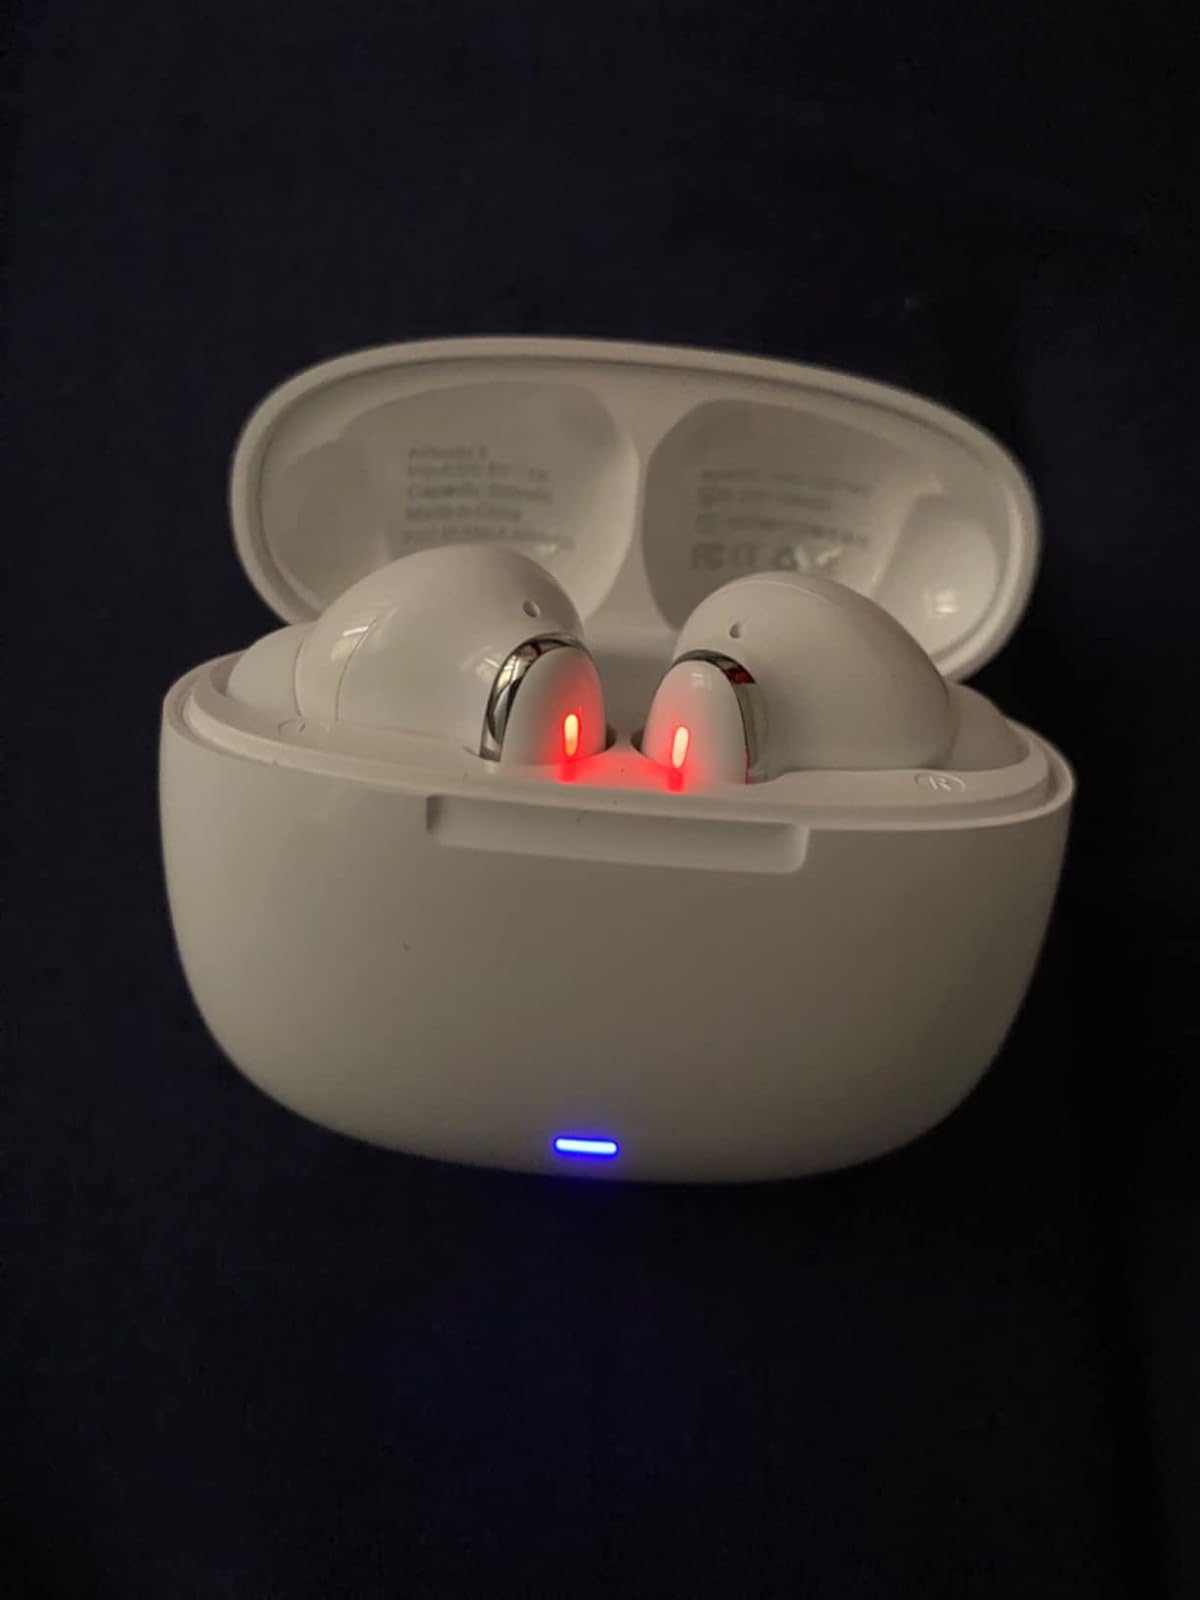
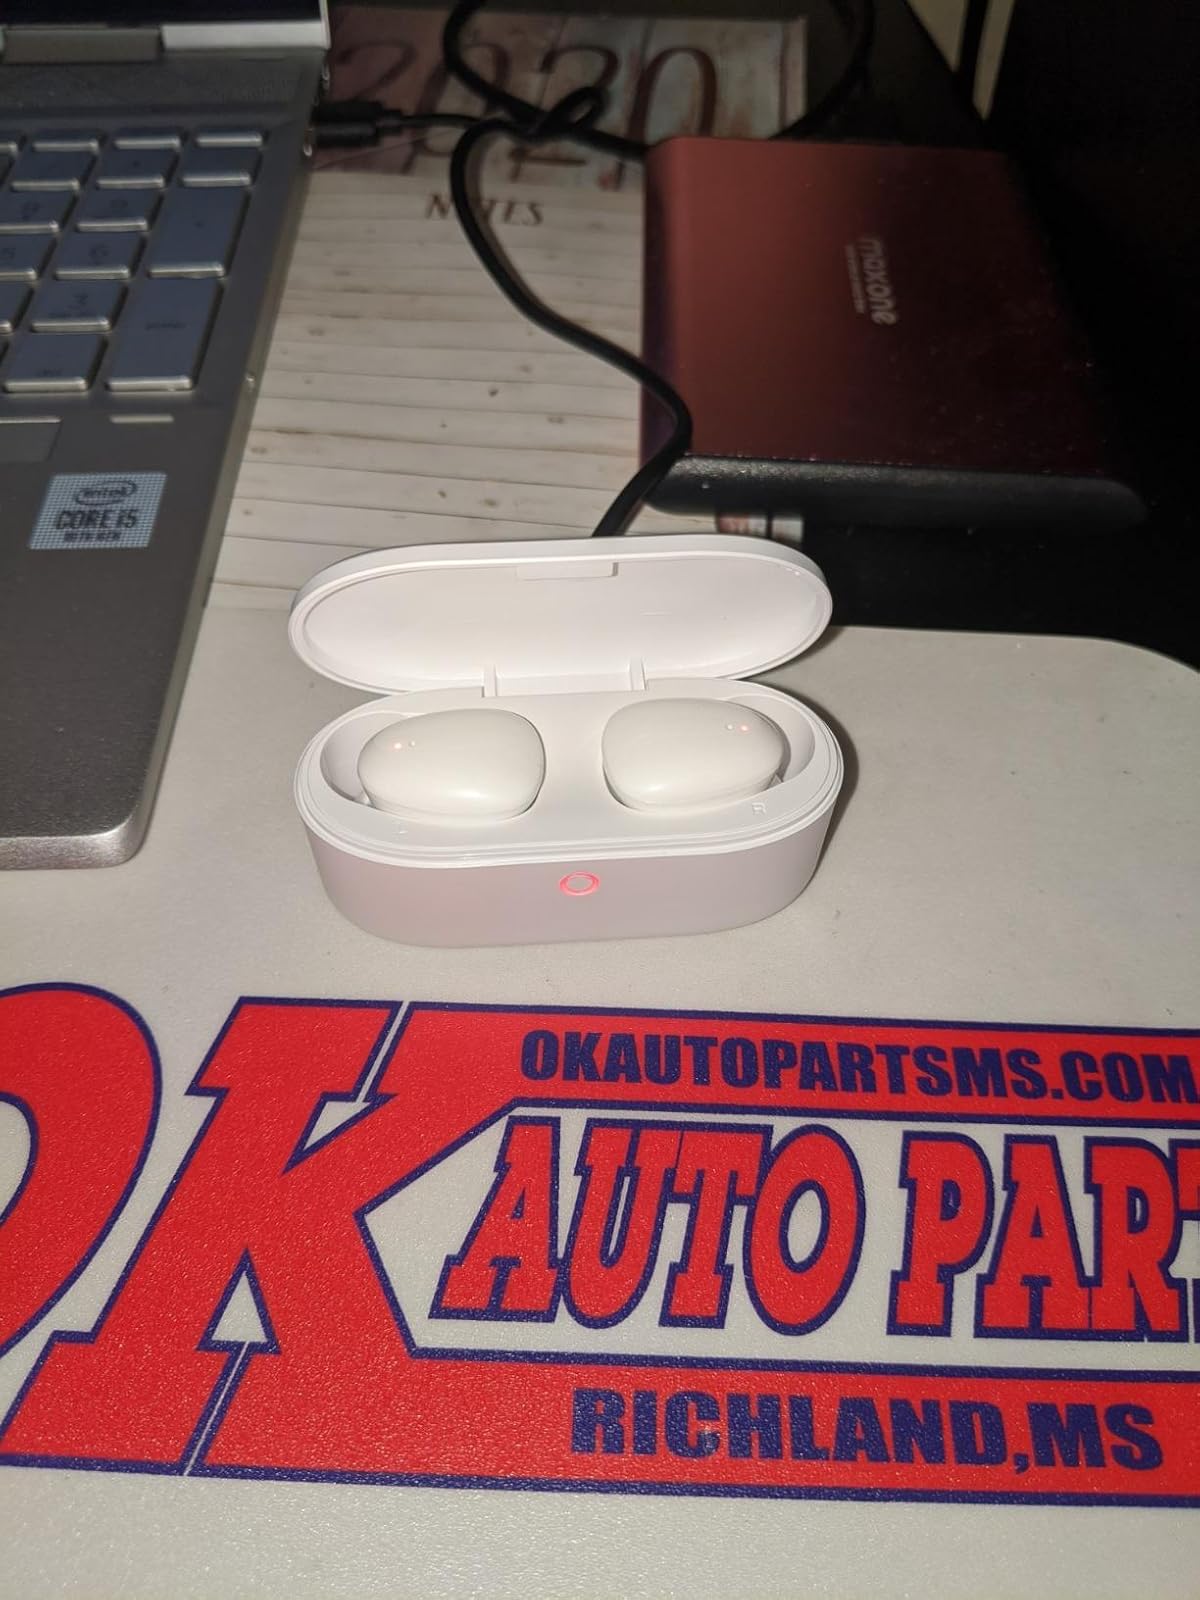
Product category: earbuds
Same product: no